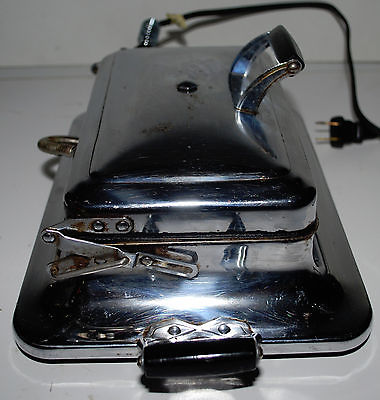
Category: toaster